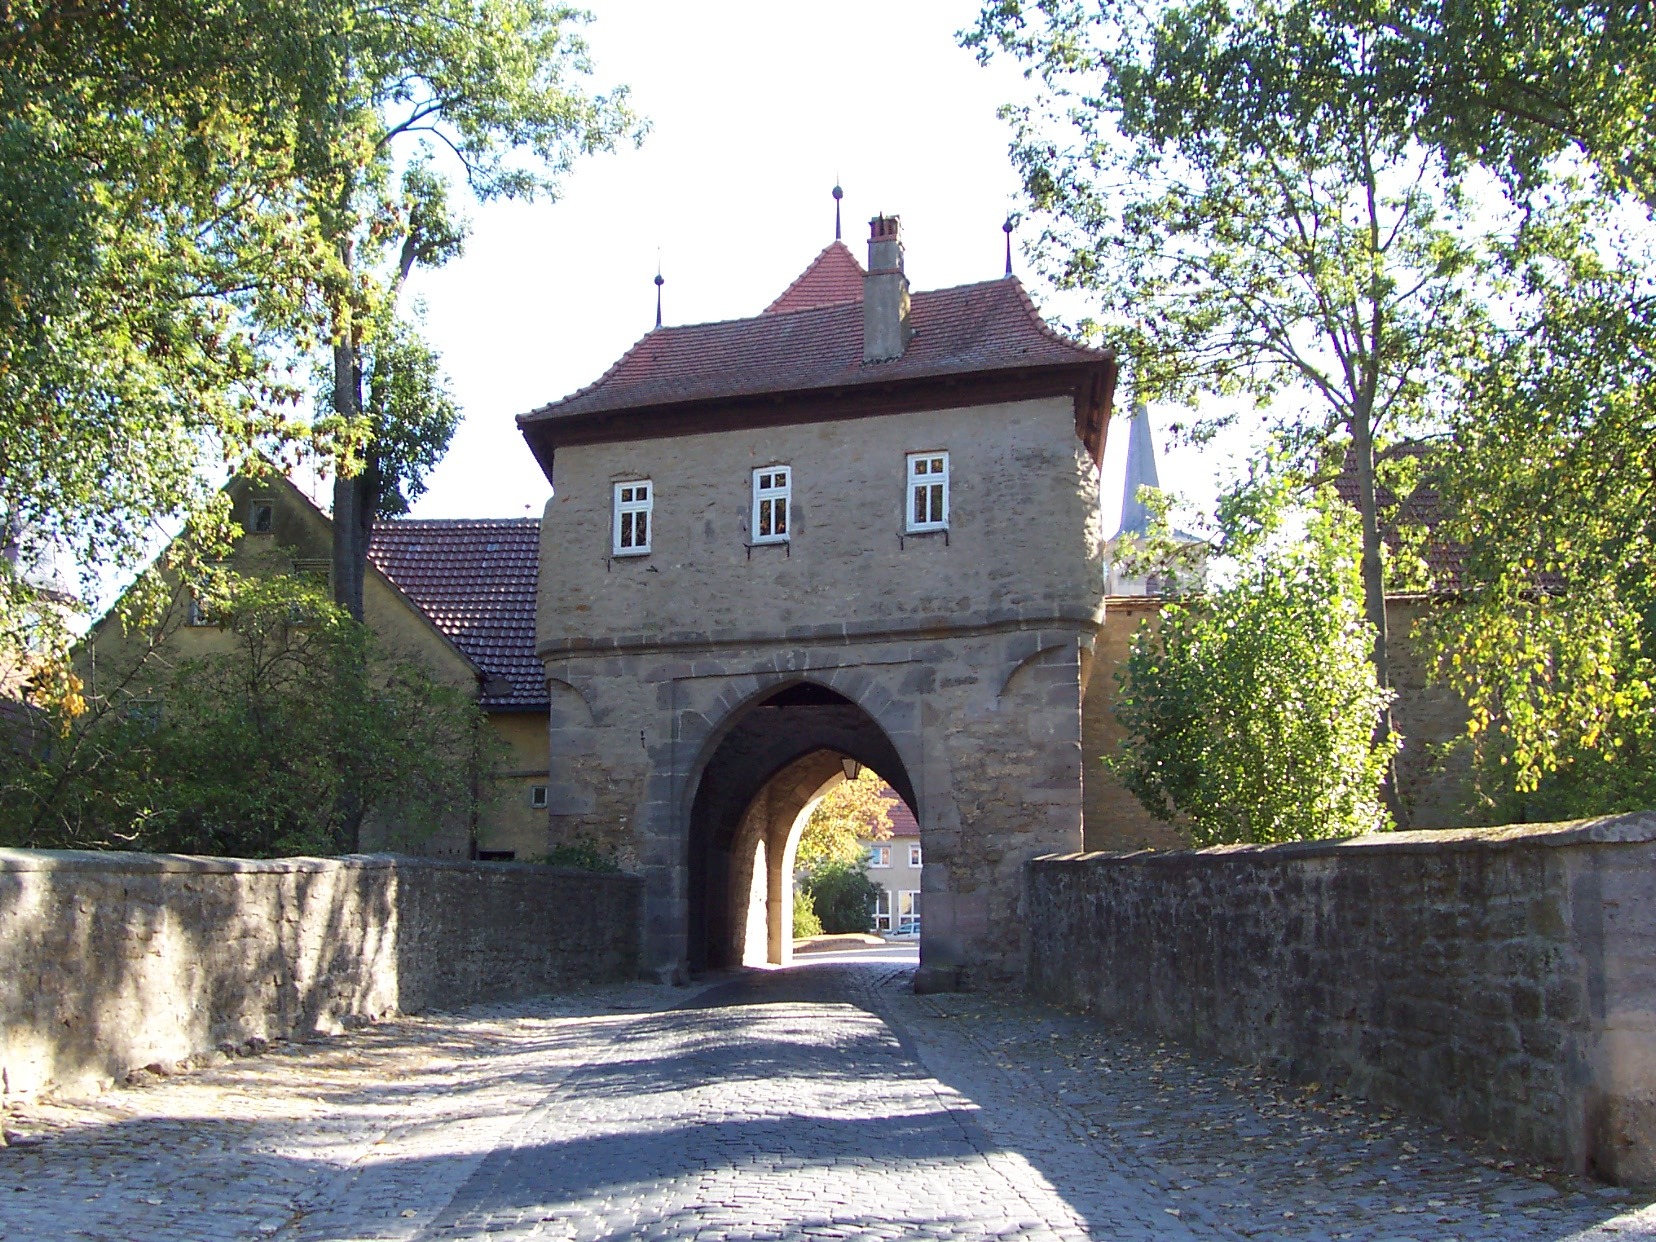
building, chateau, chapel, waterway, place of worship, monastery, estate, iphofen, franconian wine country, mainbernheimer gate